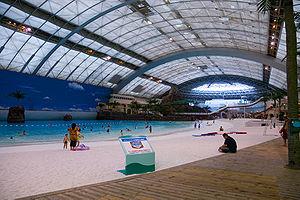
Le Seagaia Ocean Dome situé à Miyazaki au Japon, est le plus grand parc aquatique intérieur au monde.
Une plage est une berge en pente douce ou très douce, ainsi que, dans une acception plus étendue qui tend de plus en plus à être d'ordre maritime depuis le XIXᵉ siècle, un rivage oblique, assez peu prononcé par rapport à l'horizontale, qui se poursuit longuement sous le niveau de l'eau. Cette morphologie de la berge ou du rivage par rapport au plan d'eau, à la rivière ou à la mer favorisent l'échouage des embarcations ou des navires, comme l'atterrissement des corps et matériaux transportés par les flots ou poussés par les courants.